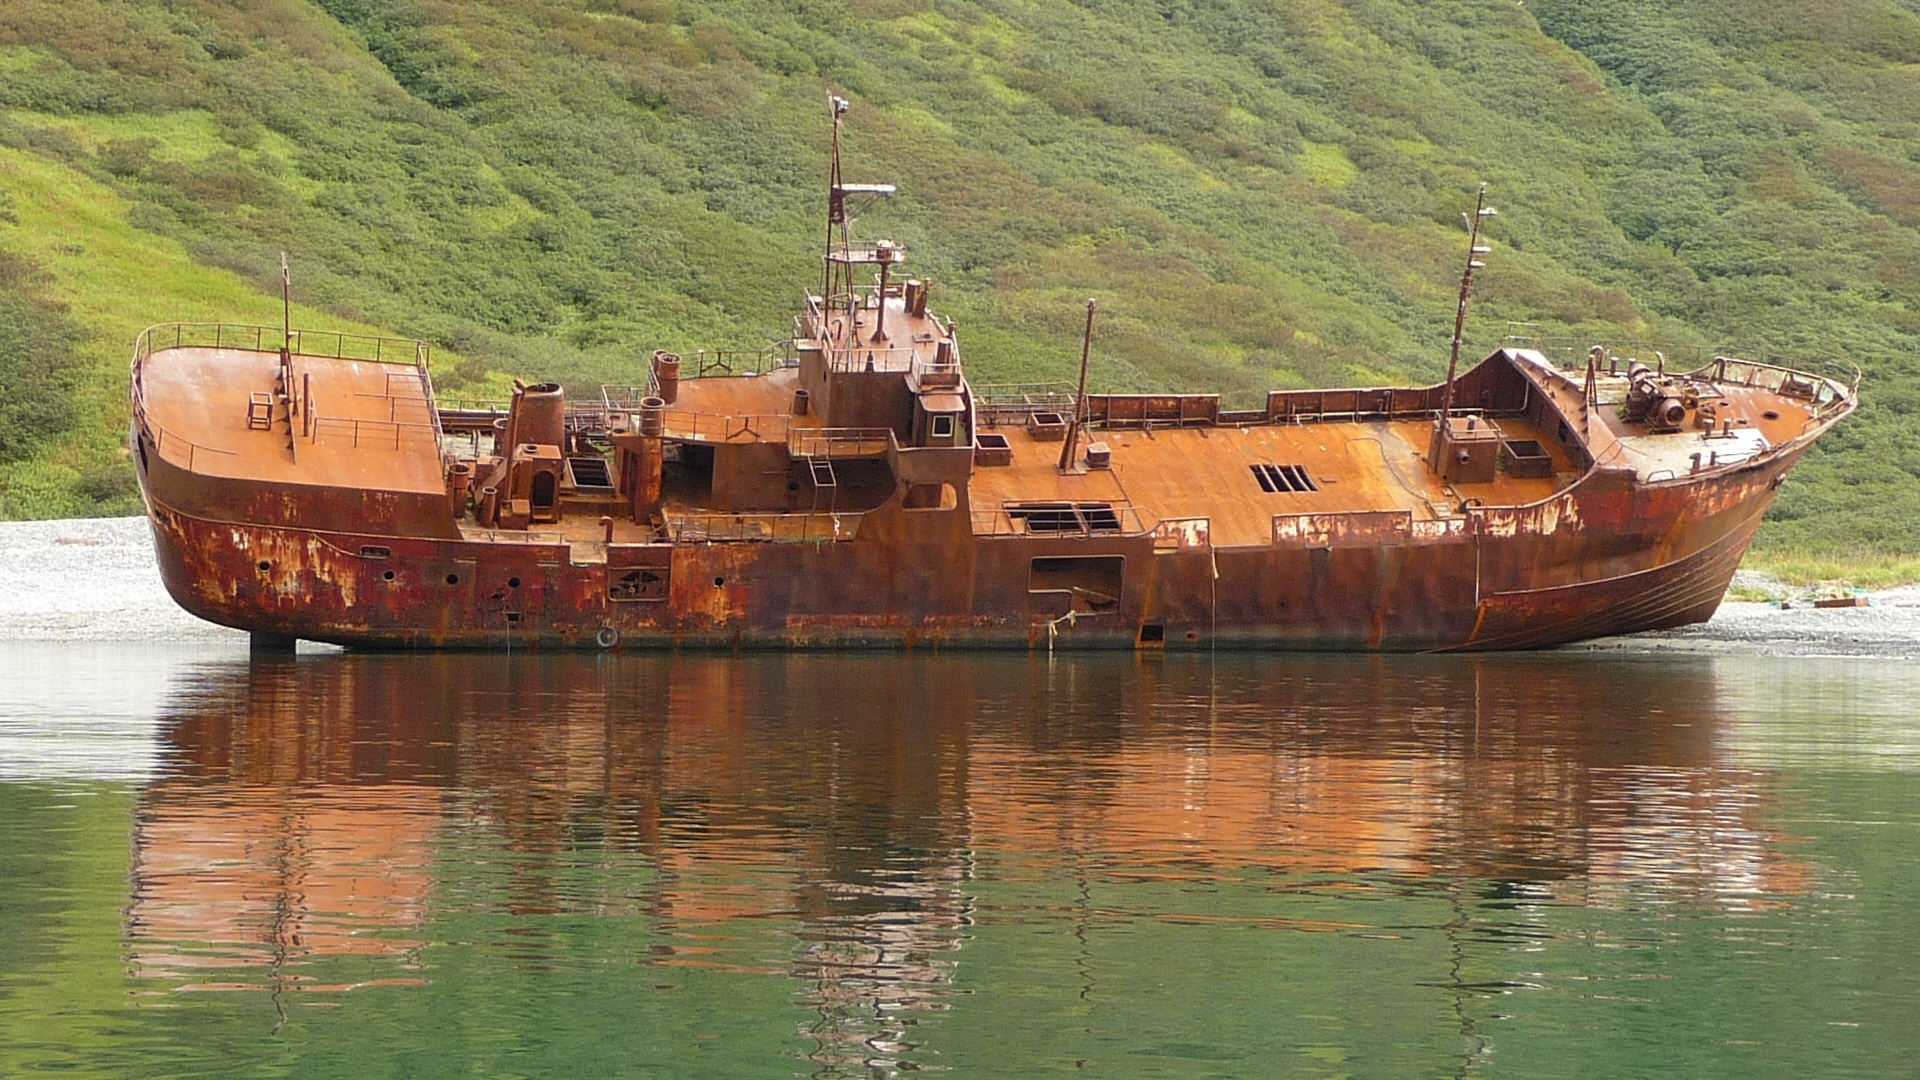
sea, boat, ship, vehicle, broken, abandoned, cargo ship, waterway, rusty, channel, damaged, wreck, tugboat, watercraft, fishing vessel, freight transport, tank ship, bulk carrier